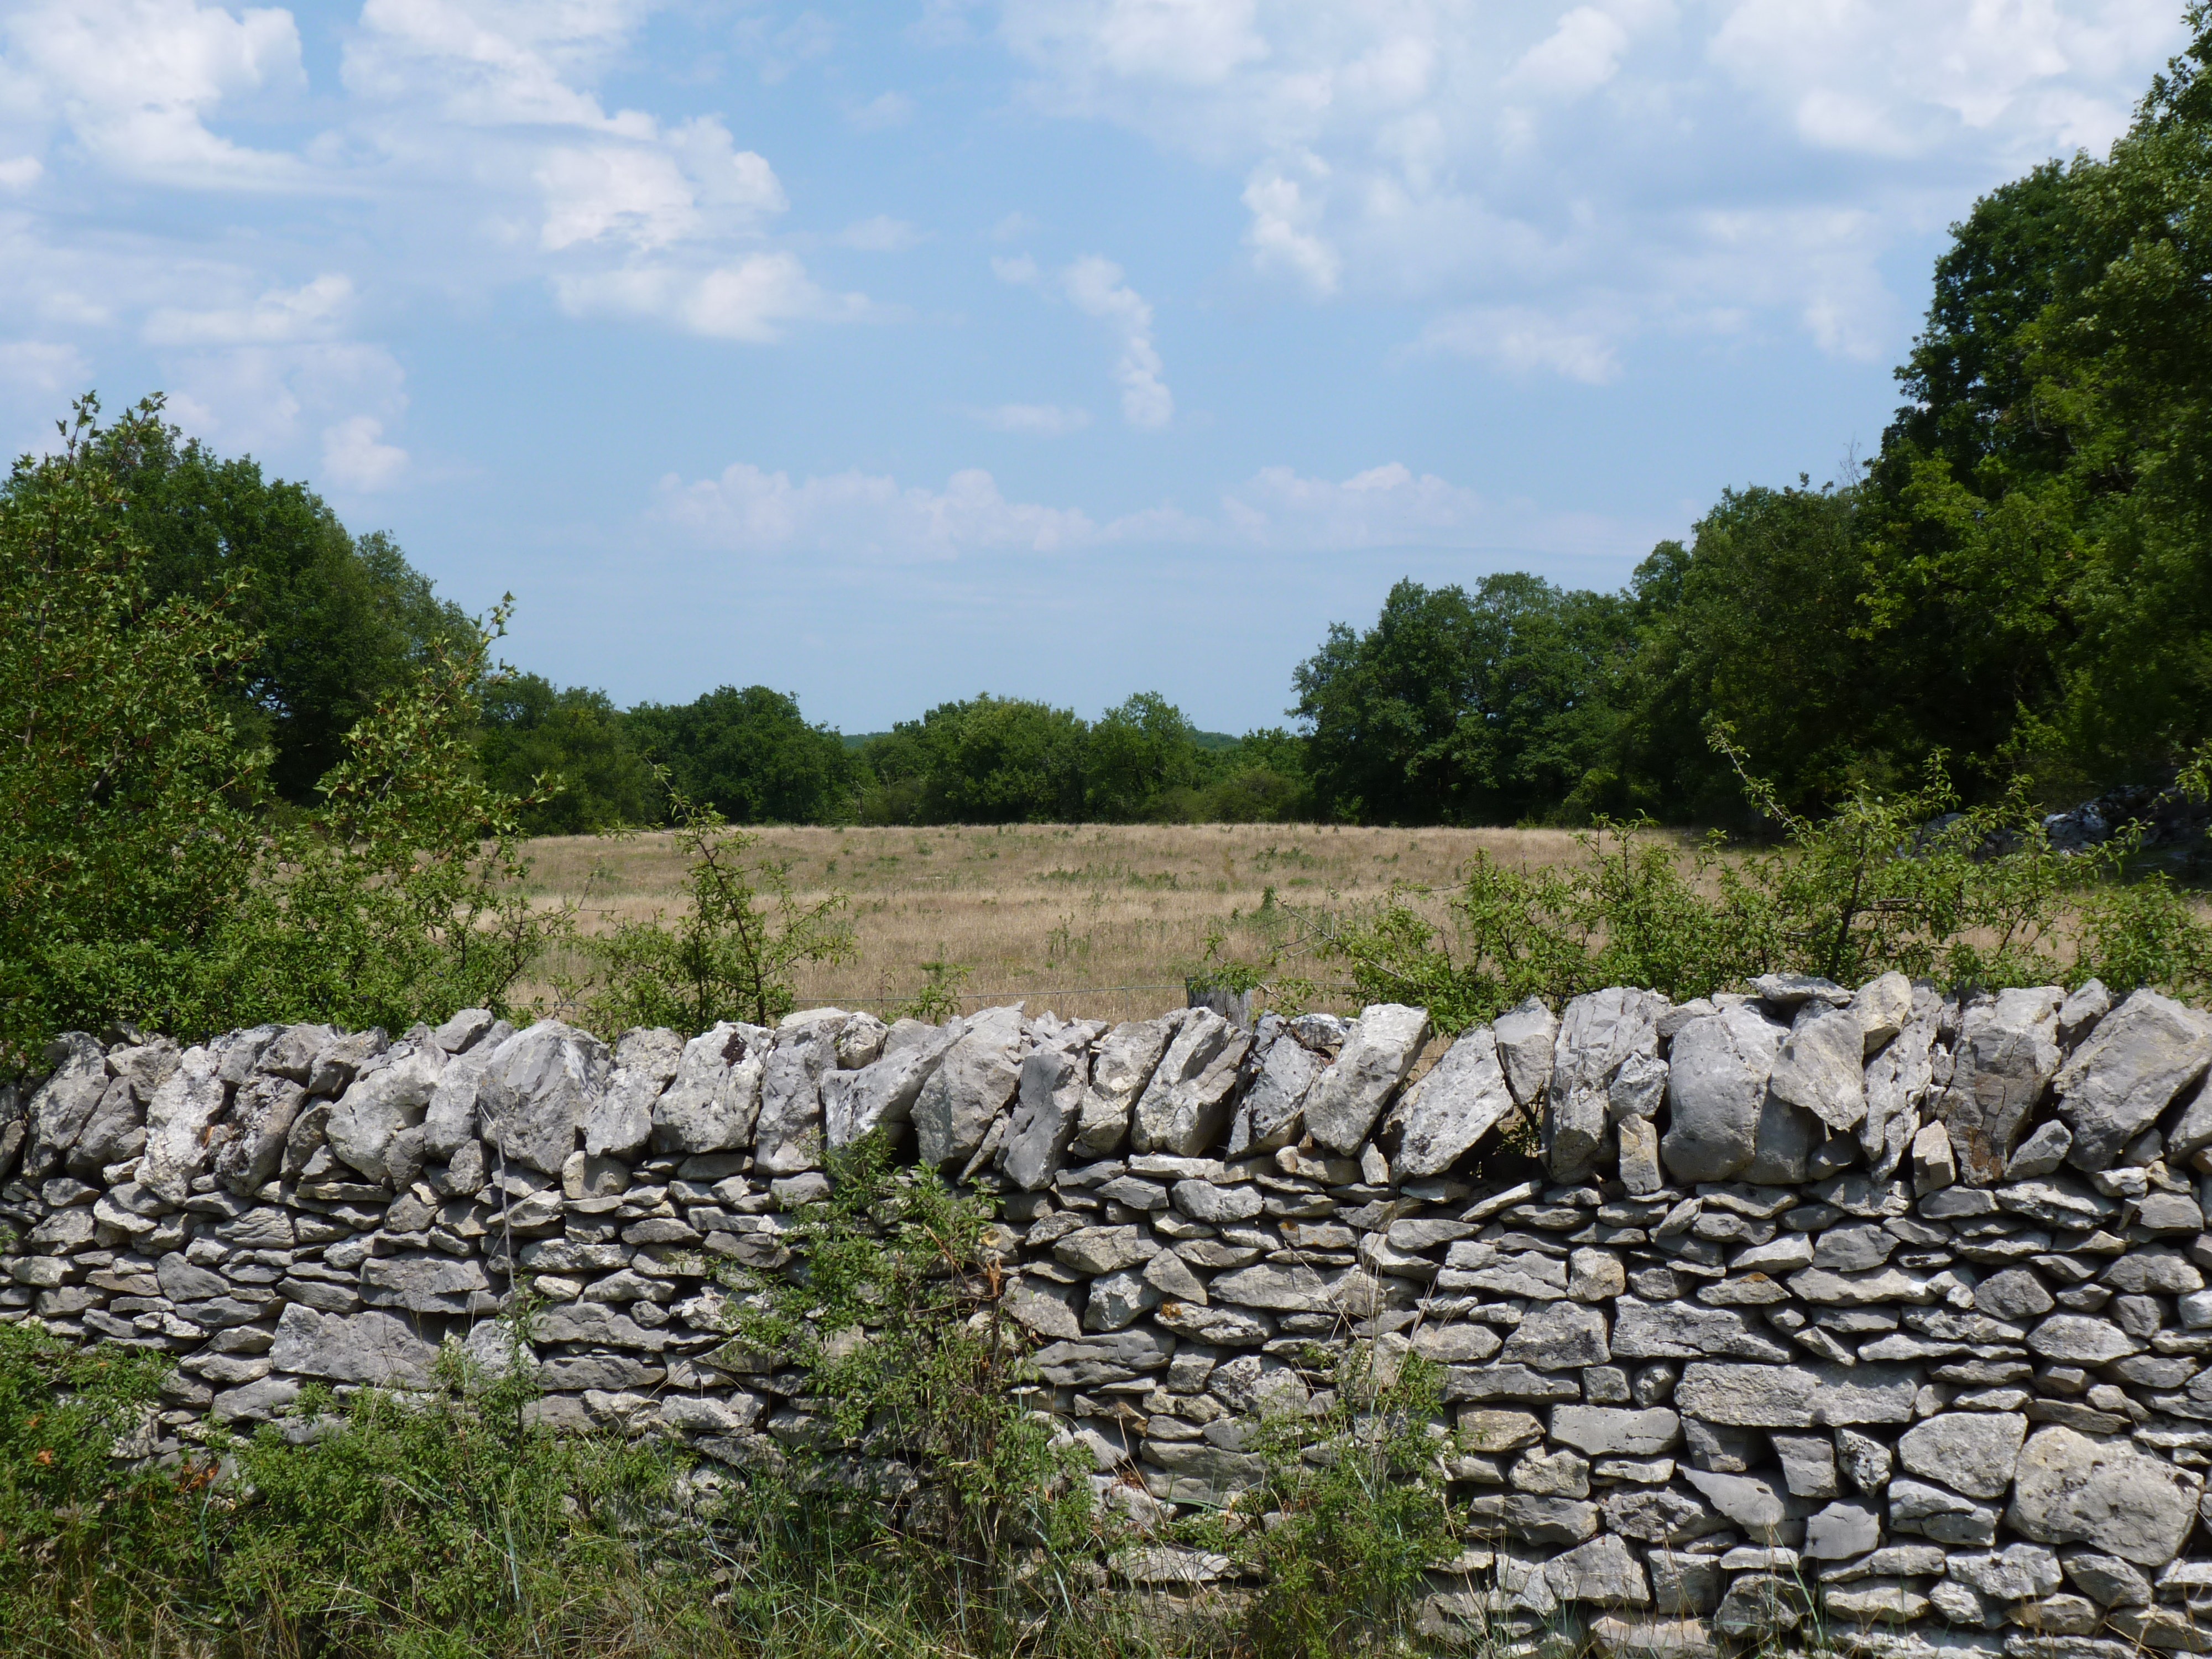
landscape, sea, coast, rock, wilderness, field, lake, wall, river, pond, spring, ruins, lot, muret, rural area, dry stone